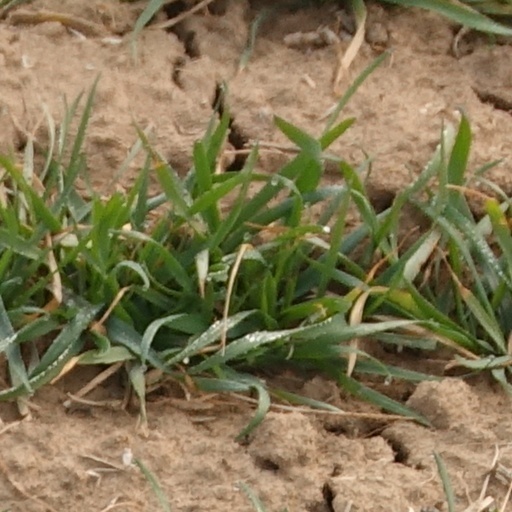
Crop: wheat